Frederick J. Karch

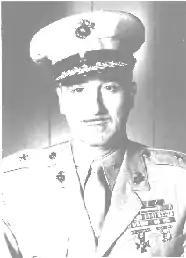

Brigadier General Frederick Joseph Karch (August 9, 1917 – May 23, 2009) was United States Marine Corps officer who served during World War II and the Vietnam War, particularly notable in the latter for leading the Marine Corps onto Nam O Beach at the beginning of large-scale US involvement in Vietnam.